Tonya Mosley

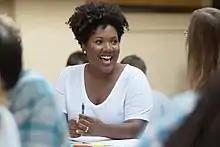
Mosley at Stanford University, 2015

Tonya Mosley is an American radio and television journalist and podcaster. Prior to 2022, Mosley co-hosted NPR and WBUR's midday talk show "Here & Now" along with Robin Young and Scott Tong. In 2015, she was awarded the John S. Knight journalism fellowship at Stanford. She hosts the podcast "Truth Be Told," an advice show about race from KQED. In 2023, Mosley was named co-host of Fresh Air, a talk show broadcast on National Public Radio and produced by WHYY in Philadelphia.